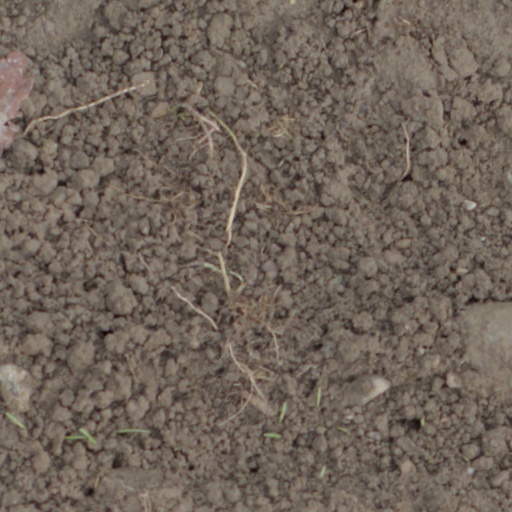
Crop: wheat